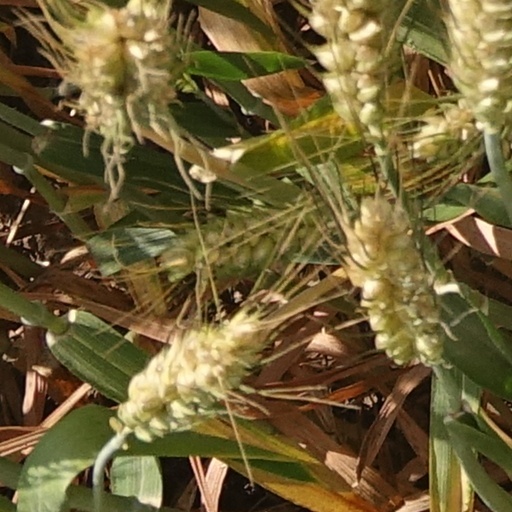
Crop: wheat